Via Dolorosa

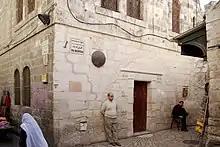
The exterior of the Chapel of Simon of Cyrene, at the fifth station

The third fall is represented by the current ninth station, which is not actually located on the , instead being located at the entrance to the Ethiopian Orthodox Monastery and the Coptic Orthodox Monastery of Saint Anthony, which together form the roof structure of the subterranean Chapel of Saint Helena in the Church of the Holy Sepulchre; the Coptic and Ethiopian Orthodox churches split in 1959, and prior to that time the monastic buildings were considered a single monastery. However, in the early 16th century, the third fall was located at the entrance courtyard to the Church of the Holy Sepulchre, and an engraved stone cross signifying this remains "in situ". Prior to the 15th century, the final station was located before this point would have been reached.